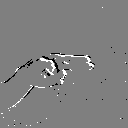
ASL letter: h